Crack Is Wack

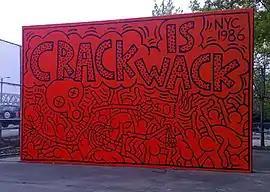
The second and current version of "Crack Is Wack"

Crack Is Wack is a mural created in 1986 by American artist and social activist Keith Haring. Located near the Harlem River Drive in the East Harlem neighborhood of Manhattan in New York City, the mural serves as a warning against crack cocaine use, which was rampant in major cities across the United States during the mid to late 1980s. As a symbol of anti-drug activism, "Crack Is Wack" commemorates Haring's powerful sociopolitical presence as an artist and remains a part of New York City's repertoire of iconic public art.